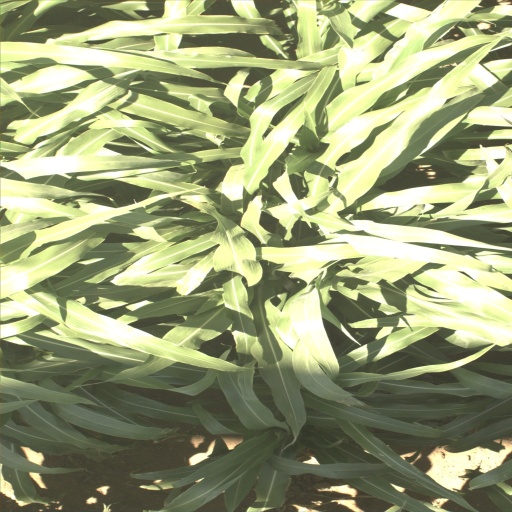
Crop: sorghum